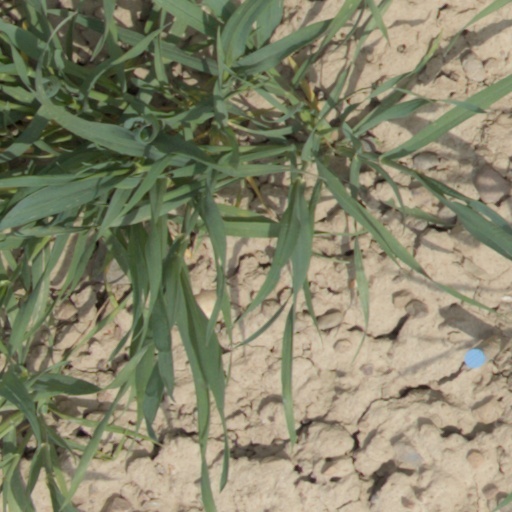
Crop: wheat